Arthur Fadden

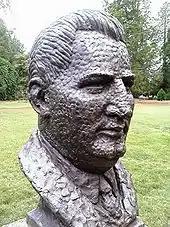
Bust of Arthur Fadden by sculptor Wallace Anderson located in the Prime Minister's Avenue in the Ballarat Botanical Gardens

On 27 December 1916, Fadden married Ilma Nita Thornber (2 April 1895 – 14 May 1987), who worked as a milliner. Her father James Thornber and brother-in-law George Fay both served periods as mayor of Mackay. The couple had four children together – Gordon, John, Mavis, and Betty. His oldest son Gordon predeceased him, dying in 1956 at the age of 34. Arthur Fadden was initiated as a Freemason in Lodge Caledonia, No. 737 S.C. (Mackay, Qld), on 29 July 1915. After being elected to the Australian Parliament on 19 December 1936, he joined Lamington Lodge, No. 110 U.G.L.Q.(Brisbane, Qld), on 4 February 1937. Bro. Sir Arthur Fadden remained a member of Lamington Lodge, No. 110 U.G.L.Q., until he resigned in March 1973, a month before his passing.